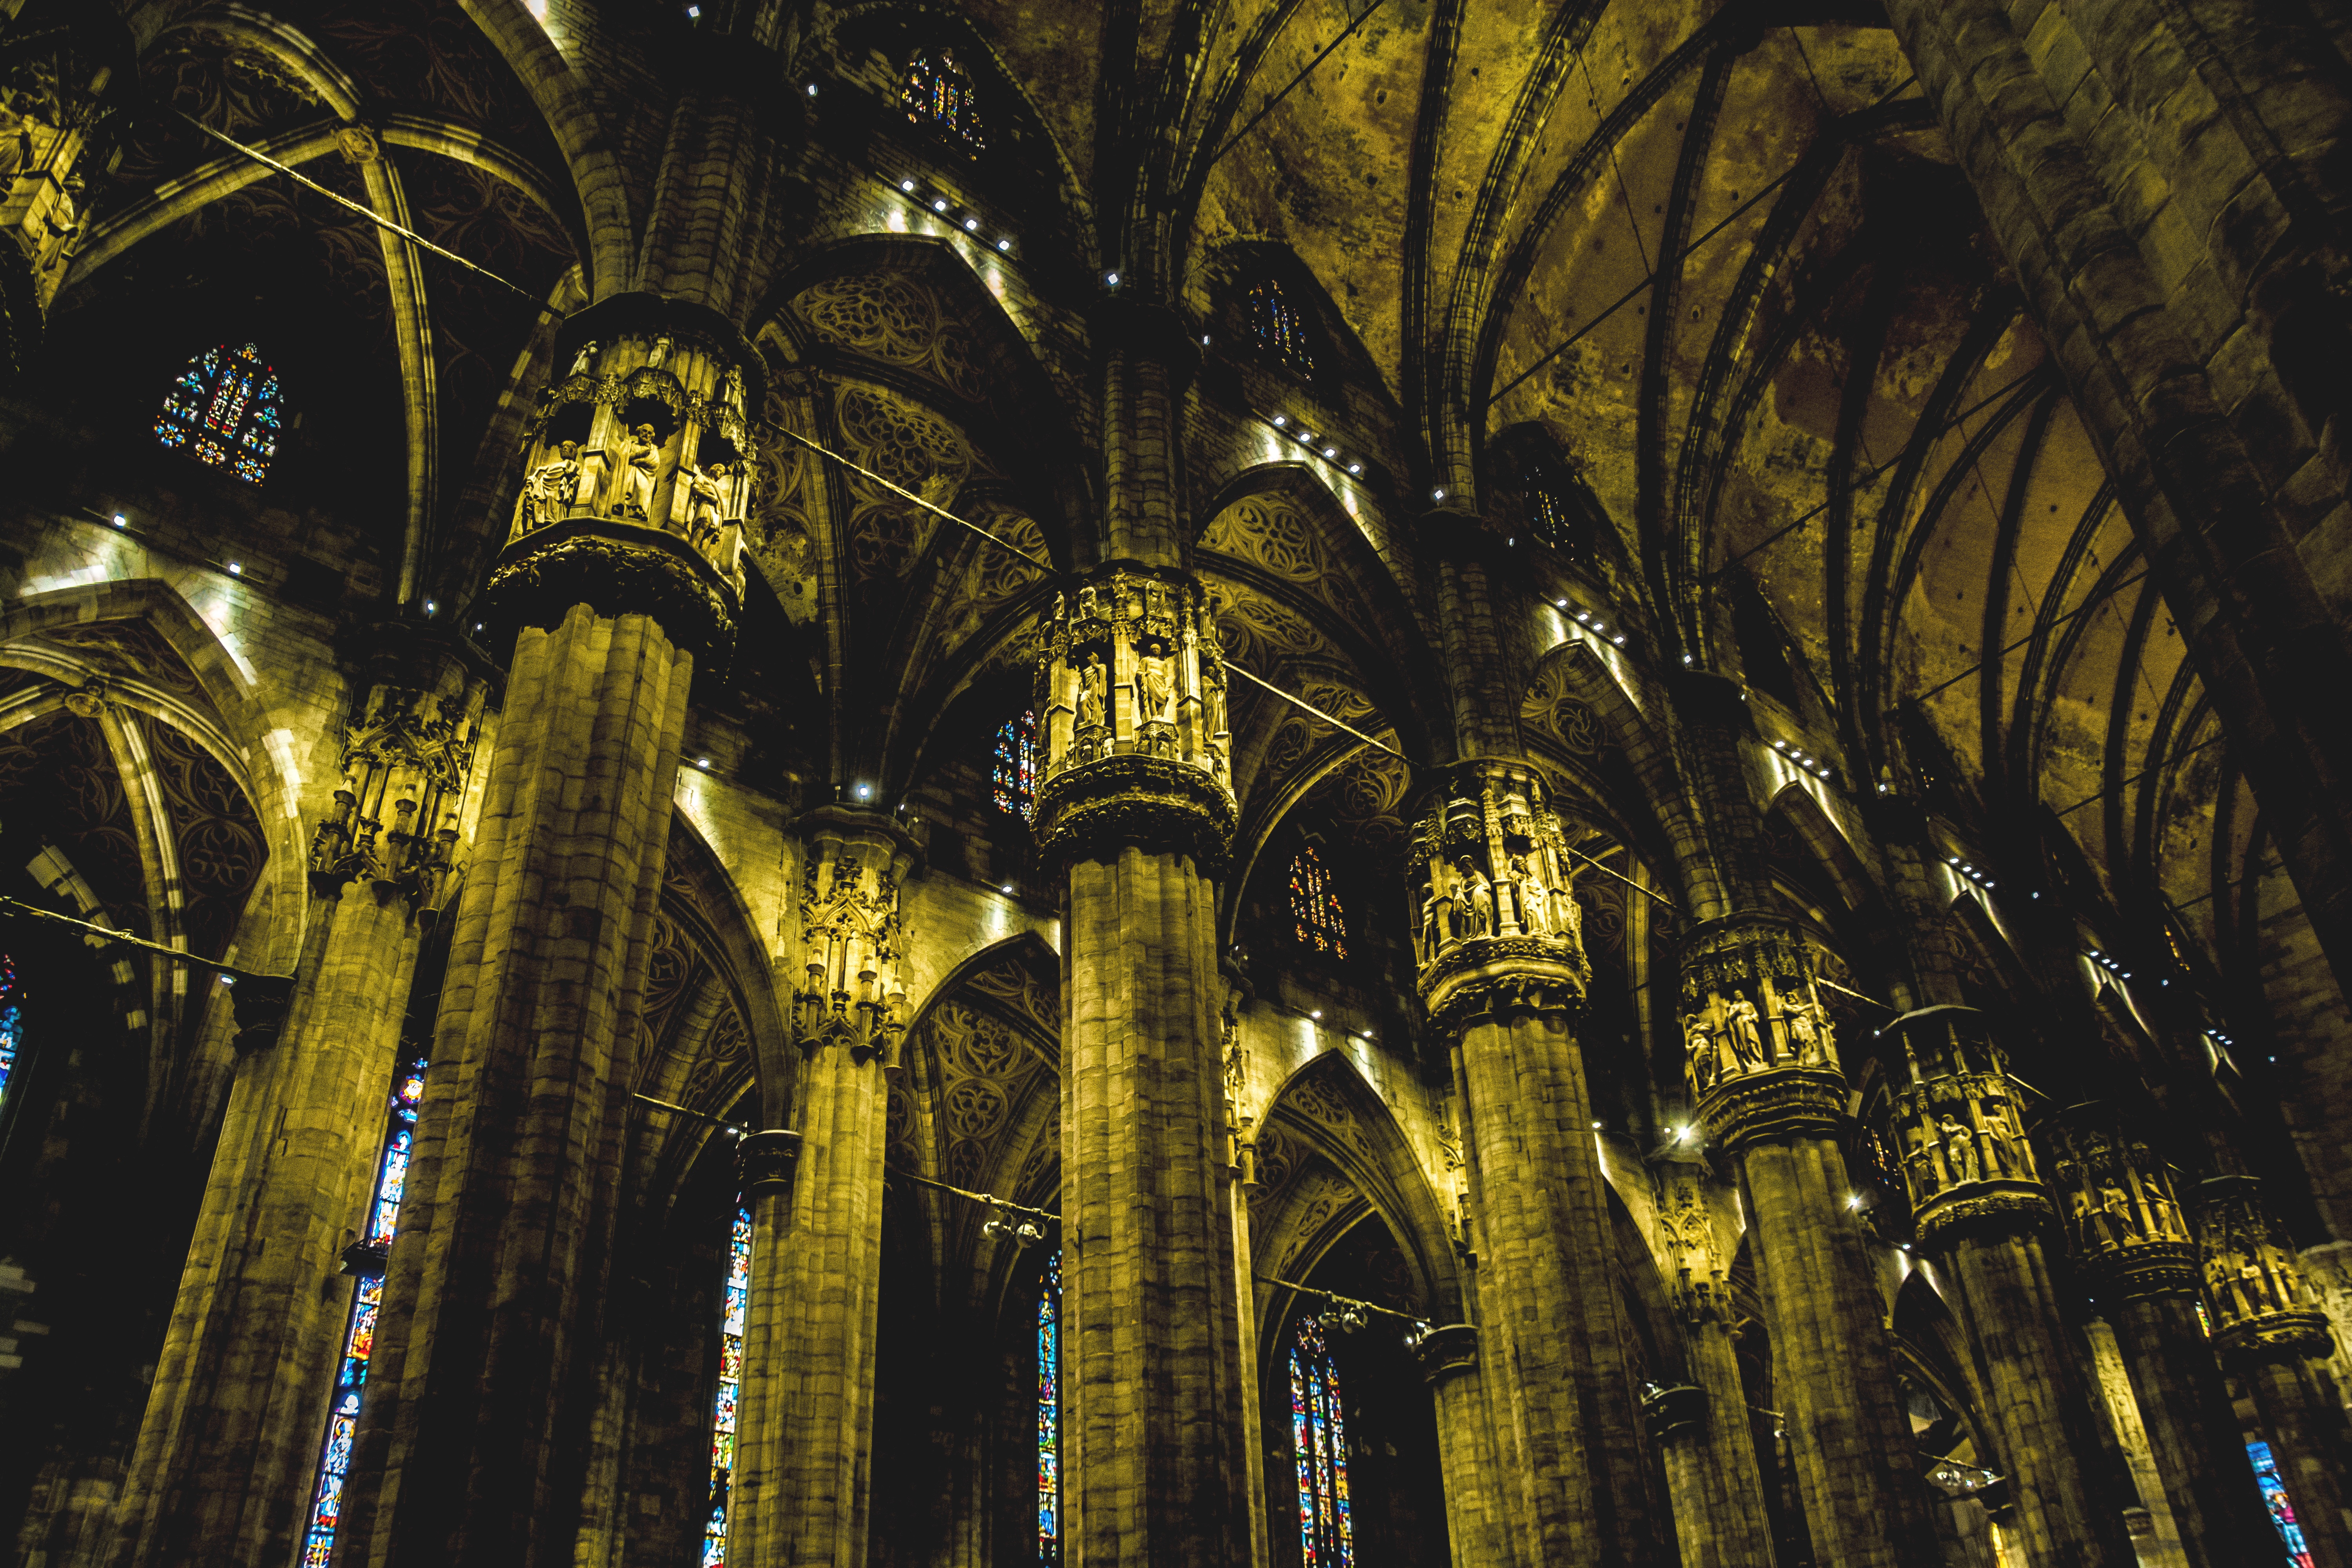
light, night, building, evening, darkness, cathedral, place of worship, temple, symmetry, gothic architecture